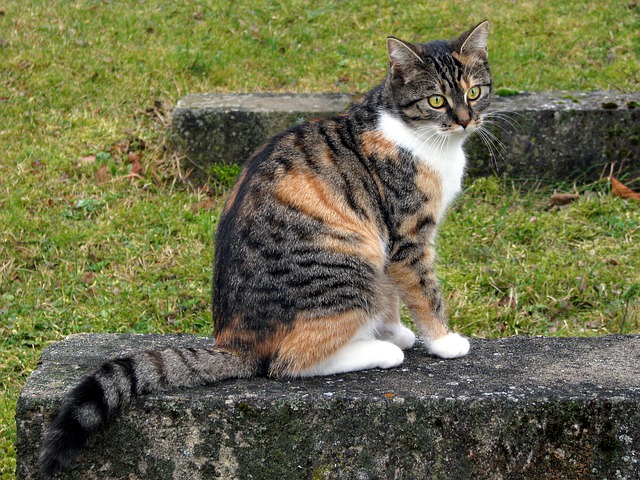
Label: gatto